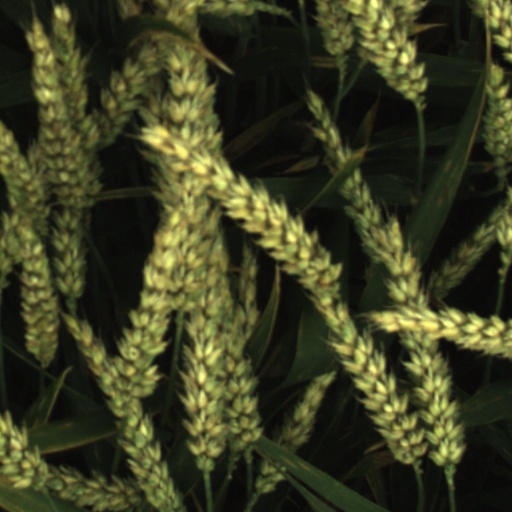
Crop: wheat